Ollie (skateboarding)

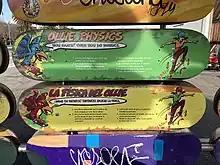
Public exhibit at the Exploratorium science museum in San Francisco explaining the physics of the ollie.

The rider begins the ollie by crouching and jumping directly upward. As the rider begins to leap, instead of lifting the feet from the board, they "pop" the tail by striking it against the ground while the rider jumps into the air, which raises the board nose-first. Maintaining contact with the board, the rider lifts the front leg and bends the front ankle so that the outer or top side of the shoe slides towards the nose of the board. The friction between the shoe and the board's grip tape helps to guide and pull the board upward, while the rear foot only maintains slight contact with the board to navigate it. When nearing the peak of the jump, the rider lifts the rear leg and pushes the front foot forward, which levels the board and keeps it in contact with the back foot.